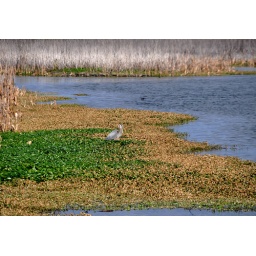
A natural water bed for our feathered visitors, plenty of food for these birds just below their resting place.